Ellington, Wisconsin

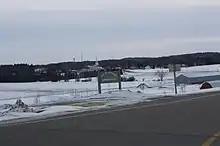
Landscape in Ellington from Wisconsin Highway 76.

As of the census of 2000, there were 2,535 people, 847 households, and 704 families residing in the town. The population density was 72.7 people per square mile (28.1/km). There were 870 housing units at an average density of 25.0 per square mile (9.6/km). The racial makeup of the town was 98.46% White, 0.08% African American, 0.12% Native American, 0.67% Asian, 0.20% from other races, and 0.47% from two or more races. Hispanic or Latino of any race were 0.55% of the population.